Mohun Bagan Super Giant

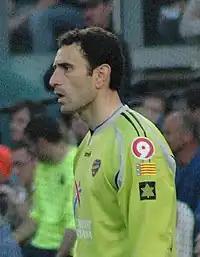
José Francisco Molina, the current head coach of Mohun Bagan Super Giant

Mohun Bagan also has a significant rivalry against Mohammedan. The feud dates back to the early 1930s, when Mohammedan came out as one of the top contenders in the Calcutta Football League, winning seven titles from 1934 to 1941. After that, until 1958, all the CFL titles were won by the three rival clubs, often referred to as the "Big Three of Maidan" (Bengali: ময়দানের তিন প্রধান). They also competed against each other in major tournaments like Durand Cup, Rovers Cup and IFA Shield.